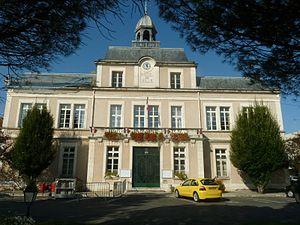
hôtel de ville de la Rochefoucauld (16), France
La Rochefoucauld est une ancienne commune du Sud-Ouest de la France, située dans le département de la Charente. Elle est connue pour son château Renaissance, appelée la « perle de l'Angoumois ».
La Rochefoucauld-en-Angoumois est une commune nouvelle située dans le département de la Charente, en région Nouvelle-Aquitaine, créée le 1ᵉʳ janvier 2019.